Joseph Farcot

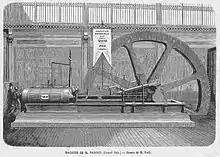
The Farcot horizontal steam engine at the 1867 Exhibition

In 1867 the Maison Farcot received the "Grand Prix pour mérite hors ligne" at the International Exposition of 1867 in Paris. Almost all the machines they exhibited were designed by Joseph Farcot.